Ted Smallwood Store

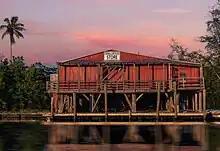
Ted Smallwood Store at Sunset

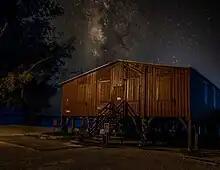
Ted Smallwood Store on Chokoloskee Island

The Smallwood Store was featured as one of the haunted locations on the paranormal TV series "Most Terrifying Places in America" in an episode titled "Restless Dead", which aired on the Travel Channel in 2018.